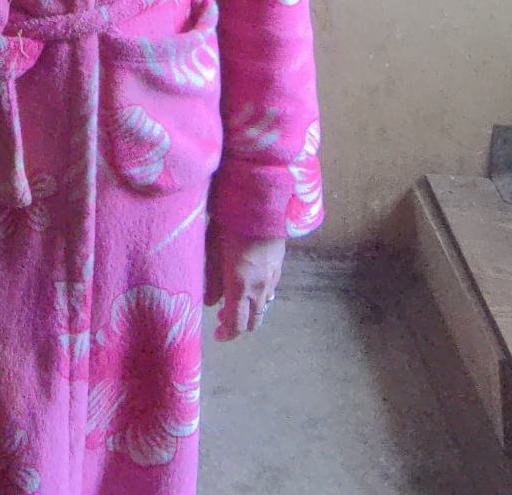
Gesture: no_gesture